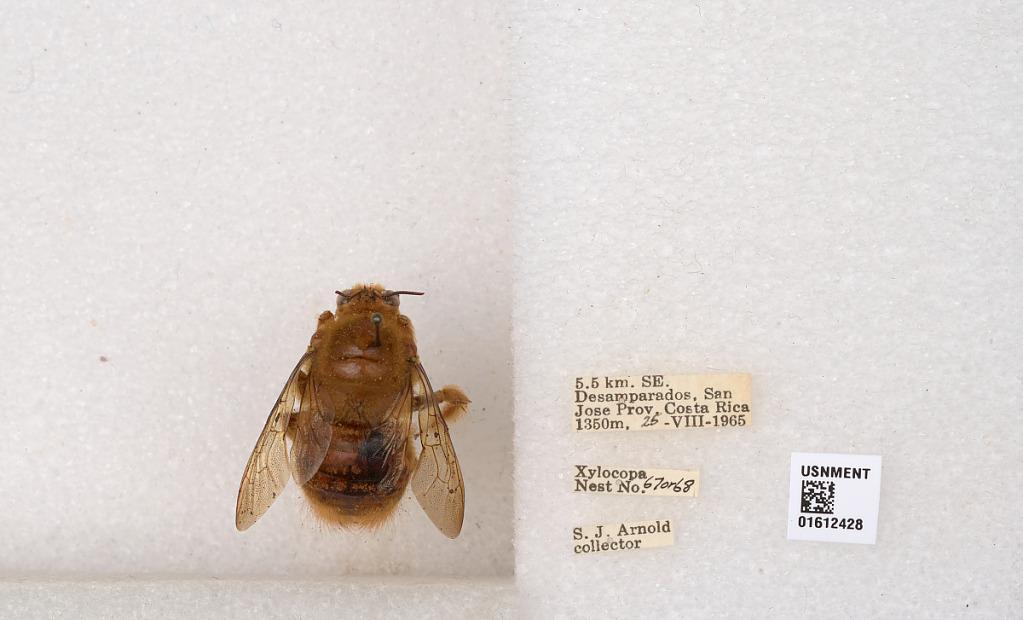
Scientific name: Xylocopa (Neoxylocopa) sp.
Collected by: J. Araujo
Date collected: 1965-8-25
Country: Costa Rica
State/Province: San Jose
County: Desamparados
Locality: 5.5 km. SE. Desamparados